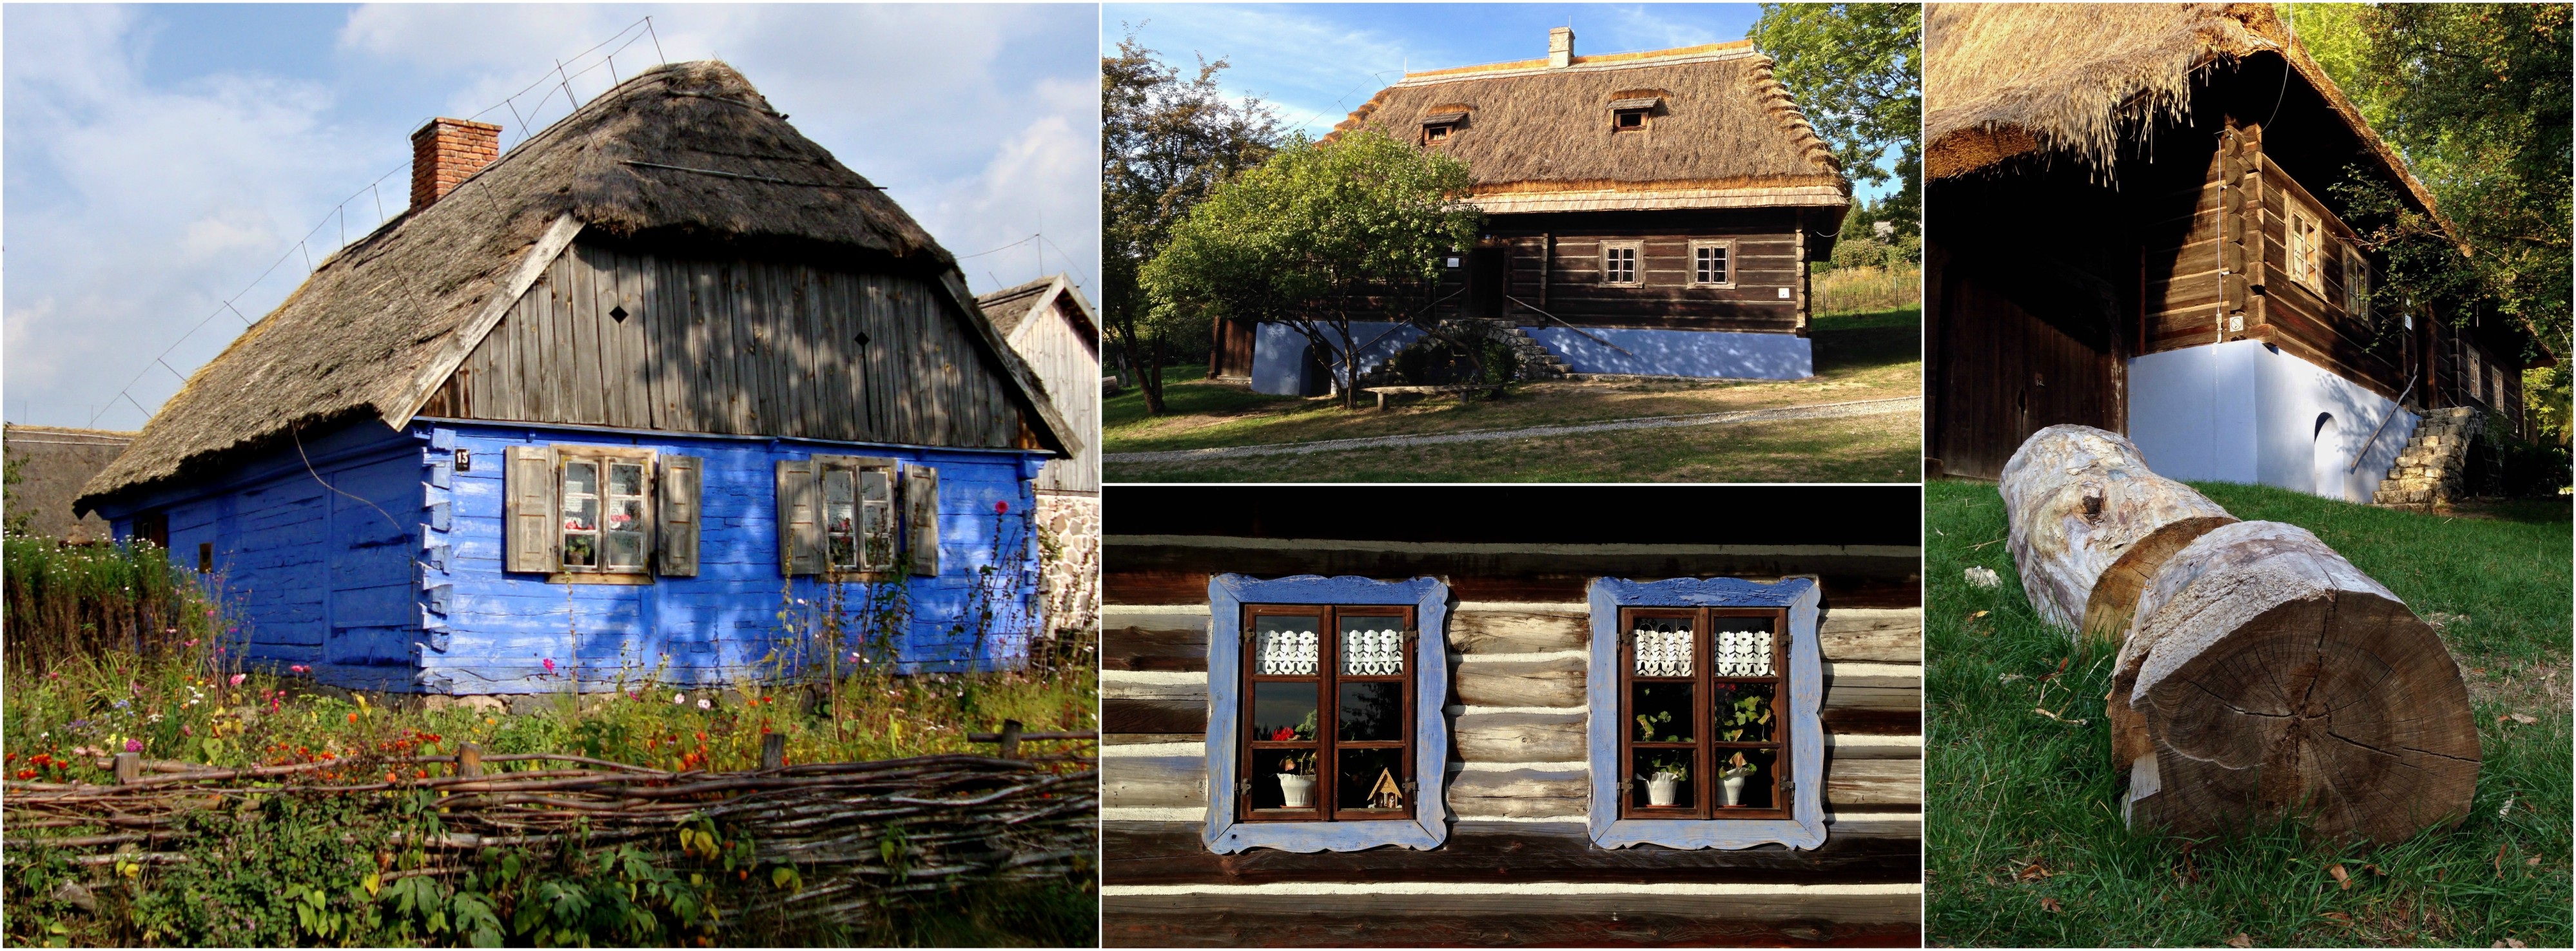
landscape, farm, house, building, barn, home, monument, hut, village, shack, cottage, tourism, poland, collage, estate, the museum, screenshot, ethnography, rural architecture, rural area, open air museum